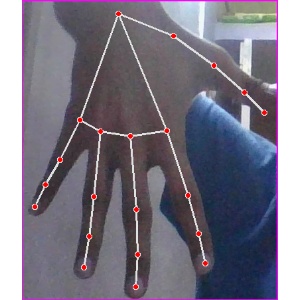
अक्षर: ढ